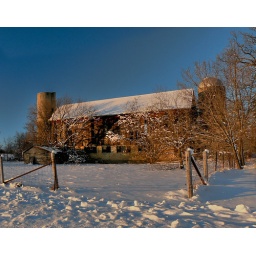
I could see this barn from a long distance as golden light was being cast upon it.